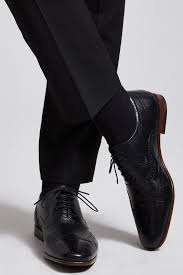
Label: Brogue